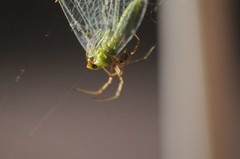
Species: Lactrodectus_hesperus